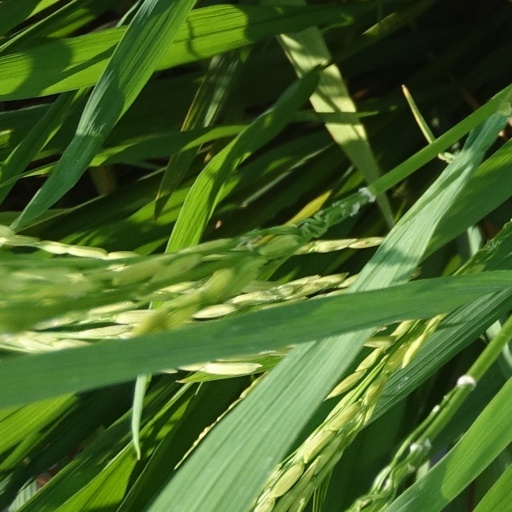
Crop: rice